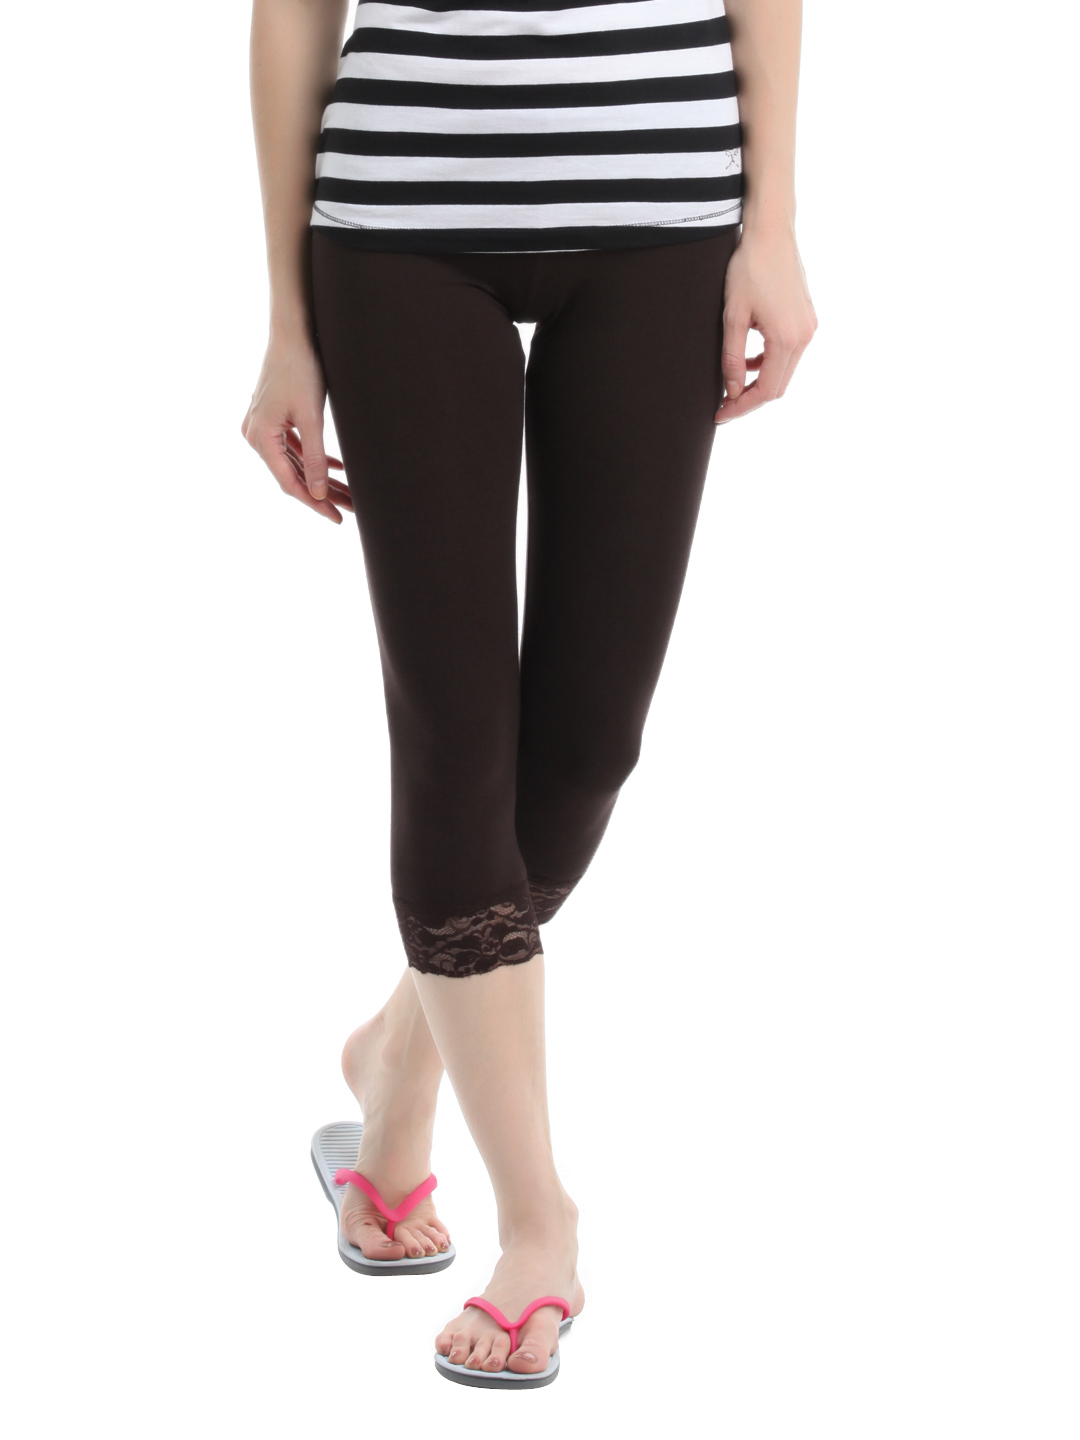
Hanes Women Brown Comfortsoft Waistband Cotton - Stretch Lace Capri Leggings
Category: Apparel / Bottomwear / Leggings
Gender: Women
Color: Brown
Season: Winter 2015
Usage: Casual